Tycho Brahe

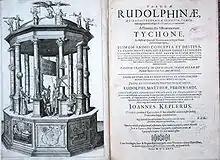
Johannes Kepler published the "Rudolphine Tables" containing a star catalog and planetary tables using Tycho's measurements. Hven island appears west uppermost on the base.

In 1588, Tycho's royal benefactor died, and a volume of Tycho's great two-volume work ("Introduction to the New Astronomy") was published. The first volume, devoted to the new star of 1572, was not ready, because the reduction of the observations of 1572–73 involved much research to correct the stars' positions for refraction, precession, the motion of the Sun etc., and was not completed in Tycho's lifetime. It was published in Prague in 1602–1603.